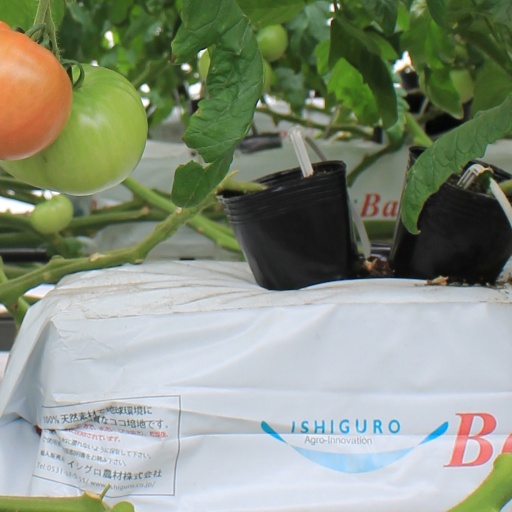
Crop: tomato